Lennart Segerstråle

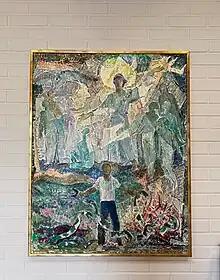
Segerstråle's painting in Siuntio Parish Hall.

This new orientation of his artistic life is strongly underpinned by his Christian and humanist convictions, which lead him later to concentrate on monumental art and religious themes. Segerstråle painted several altarpieces and realized stained glass windows in the churches of Finland and Sweden.